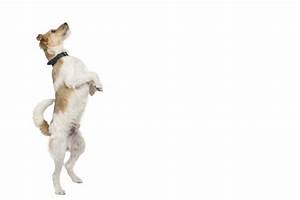
Label: cane